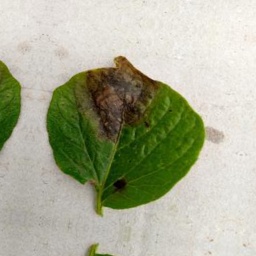
Etiqueta: Late Blight